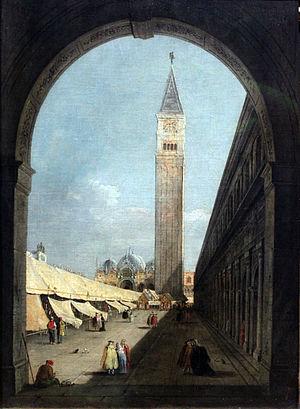
Giacomo Guardi est un peintre vénitien de la fin du XVIIIᵉ et du début du XIXᵉ siècle.